405th Tactical Missile Squadron

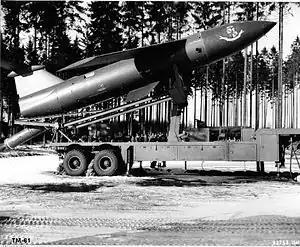
TM-61 Matador at Hahn Air Base

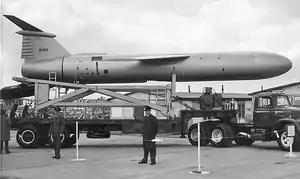
TM-76 Mace of the 38th Tactical Missile Wing

The 126th Bombardment Wing, an Illinois Air National Guard unit that had been mobilized for the Korean War and selected to reinforce NATO, moved to Laon-Couvron Air Base, France with its Douglas B-26 Invaders in late May 1952. The installation had not been used as an airfield since 1945, when it was an Advanced Landing Ground for the Army Air Forces. However, on 1 January 1953, the 126th was returned to state control, and the 405th was activated to take over the personnel and equipment of its 168th Bombardment Squadron. The squadron mission was to fly night intruder missions, which were mostly targeted using LORAN equipment.